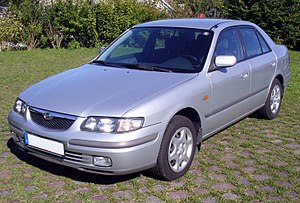
Mazda 626 / 626/Capella (GF/GW, 1997−2002)
Mazda 626 sedan (1997−1999)
Mazda 626 var en personbilsmodel fra den japanske bilfabrikant Mazda, som var baseret på den japanske Mazda Capella.